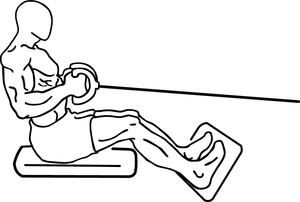
L'action de ramer s'utilise en musculation pour développer les muscles du dos en général, surtout son épaisseur, et dans une moindre mesure les bras et épaules.